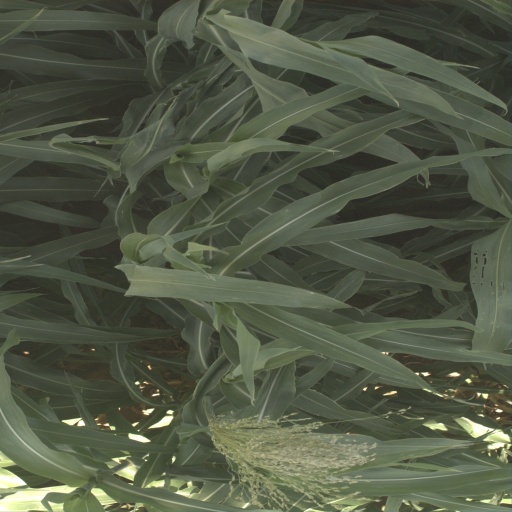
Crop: sorghum